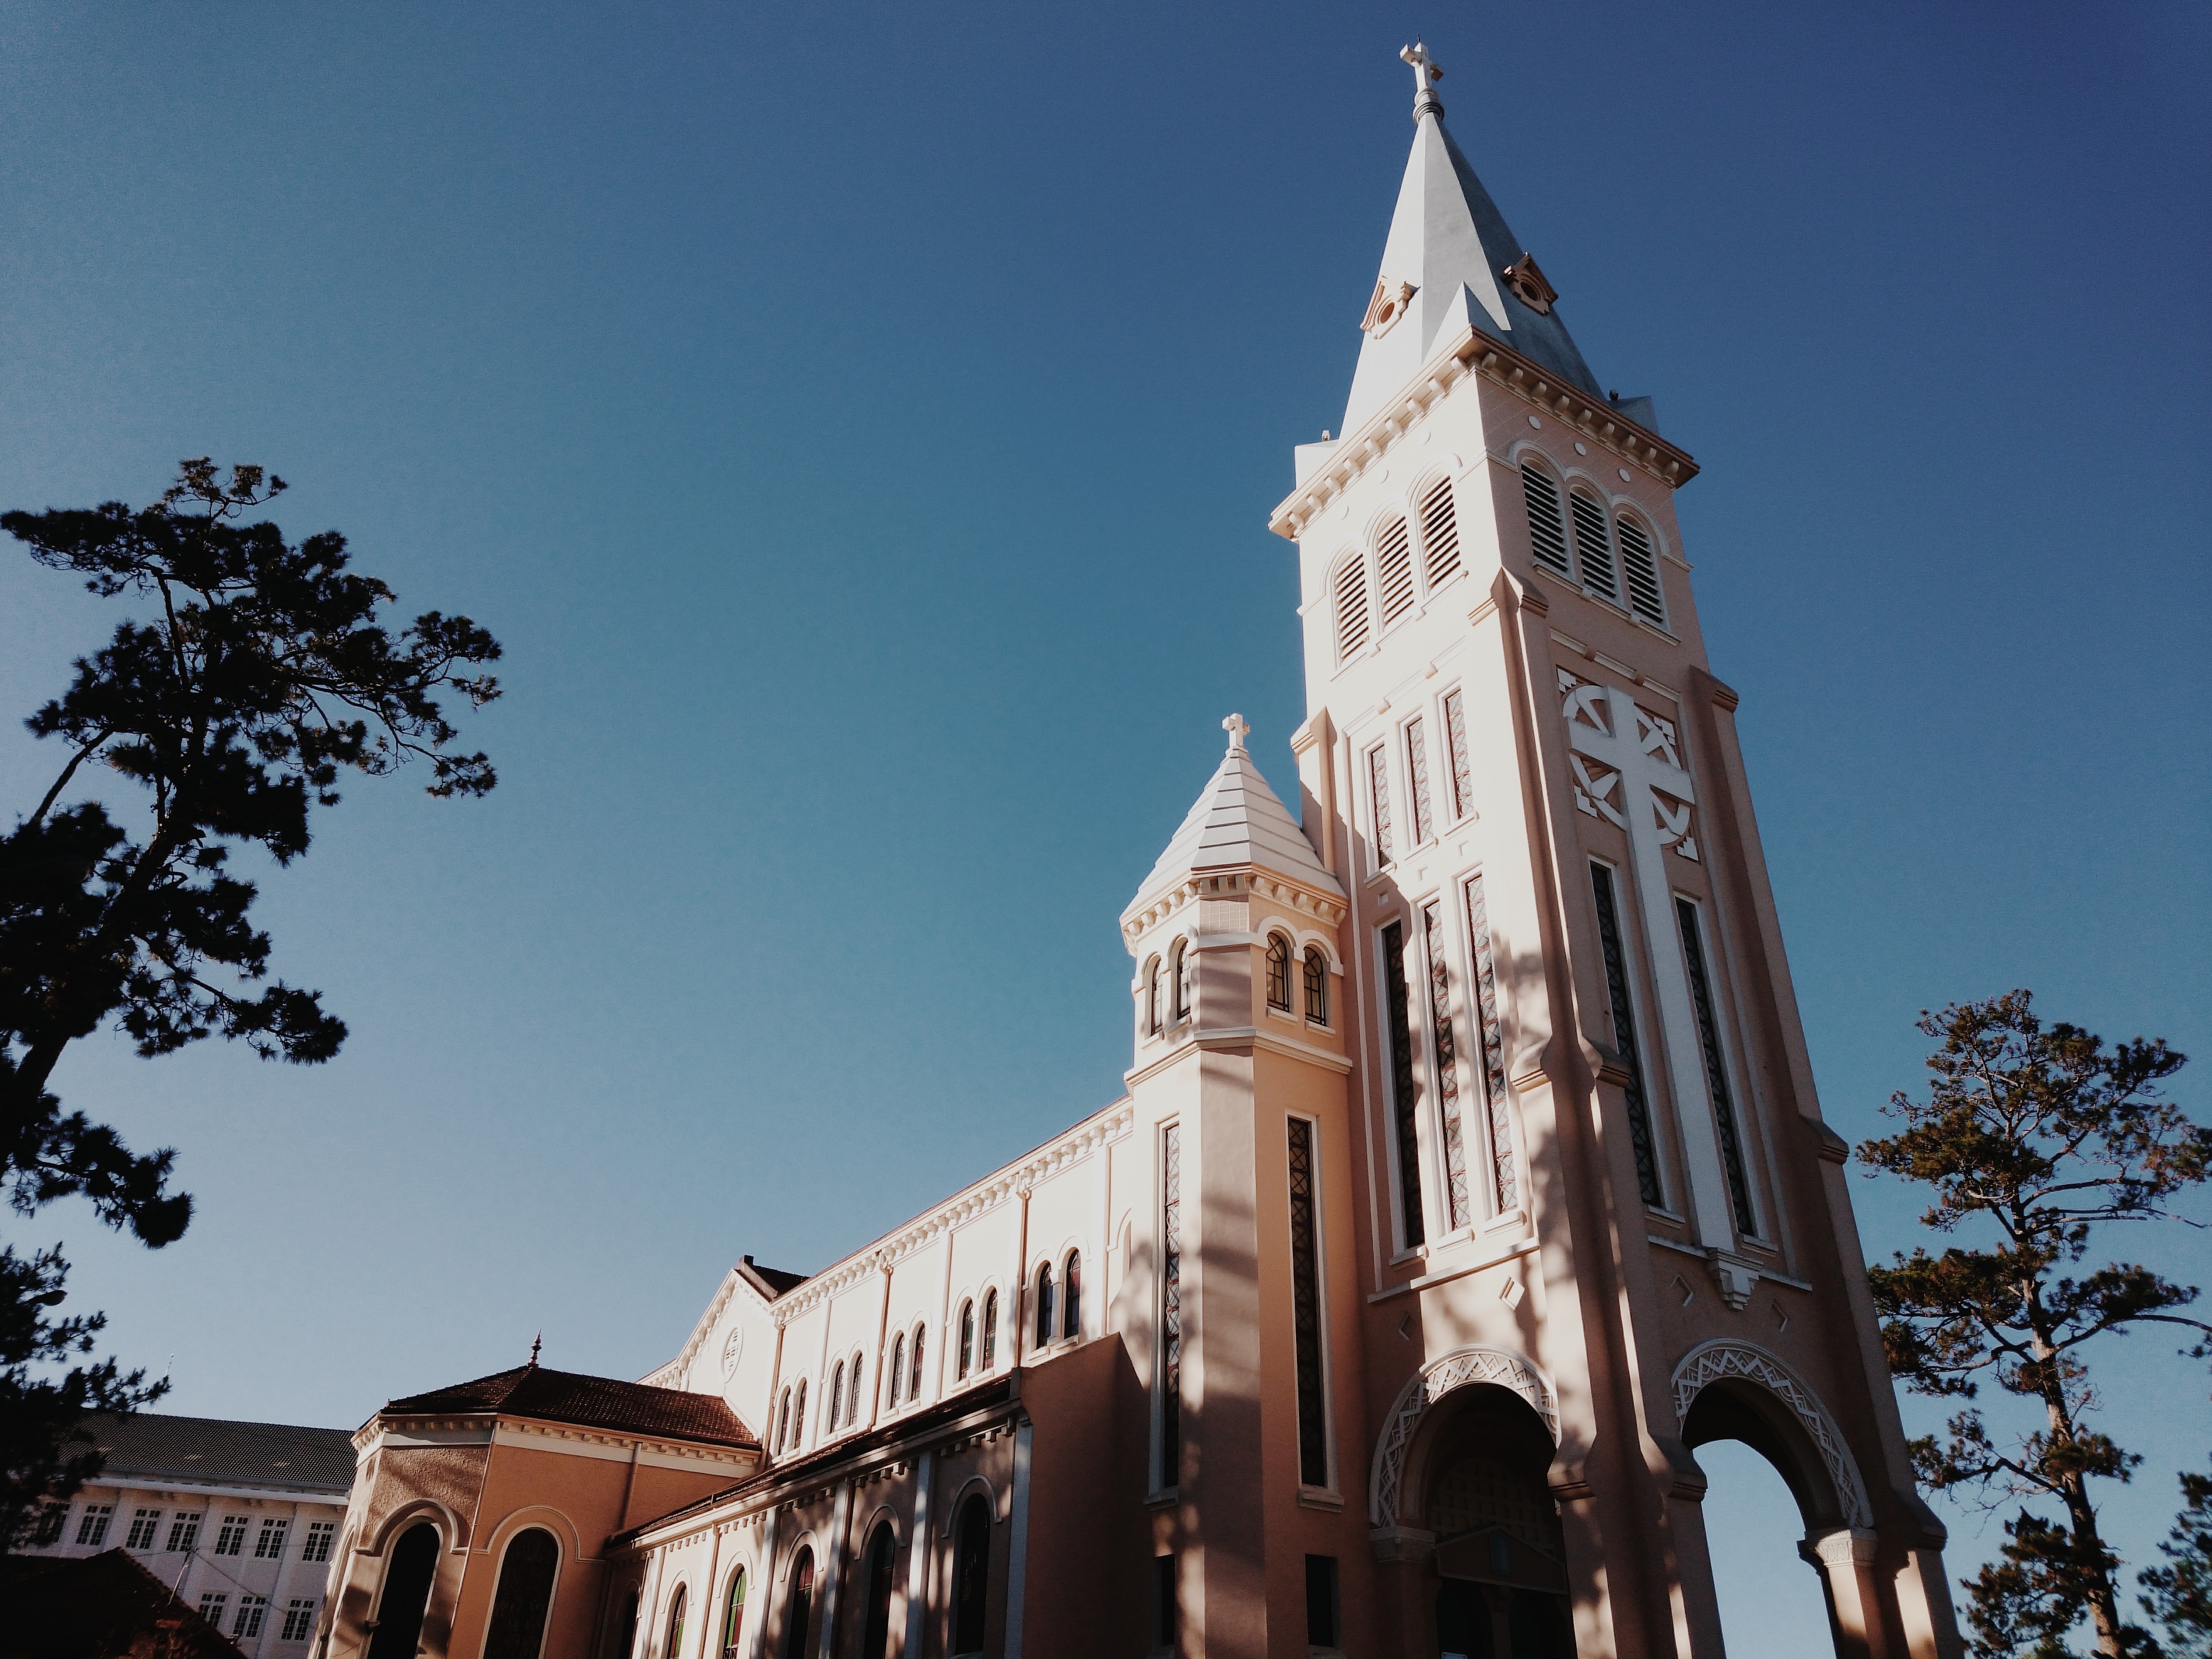
town, building, city, tower, landmark, church, cathedral, tourism, place of worship, bell tower, spire, steeple